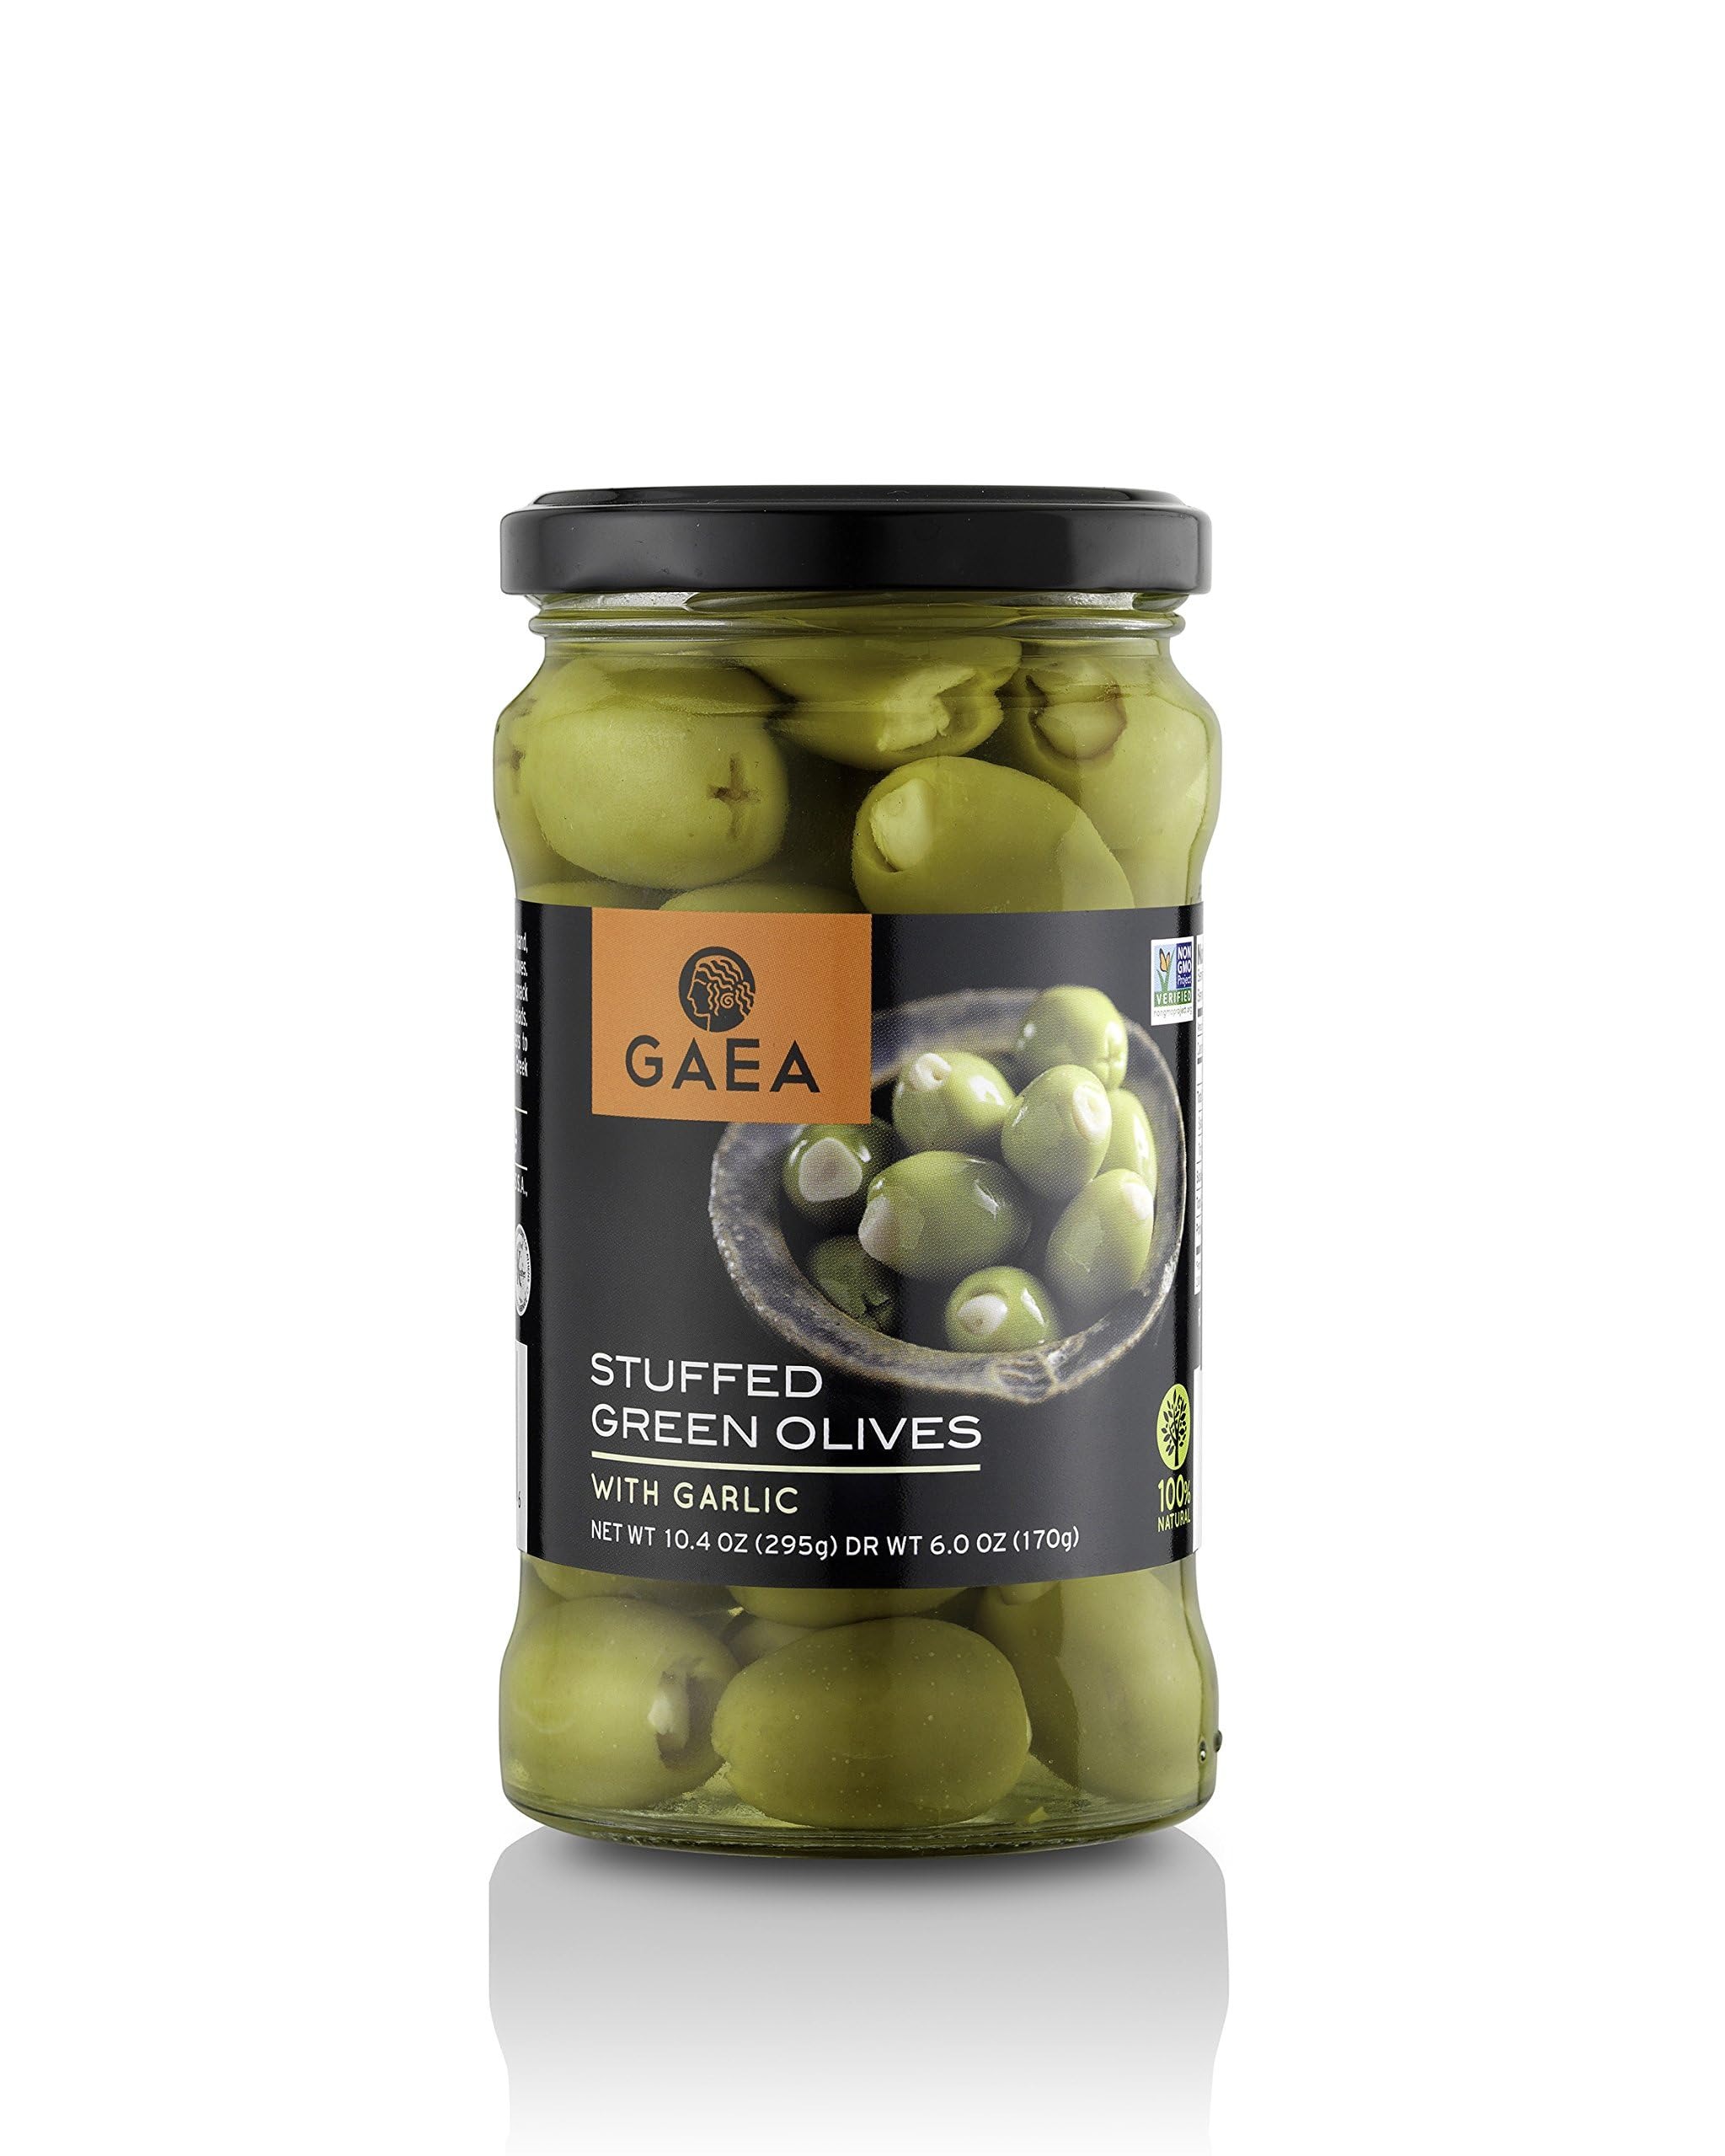
Item Name: Garlic Stuffed Green Olives, 10.4 oz (295 g), Gaea
Bullet Point 1: Olive Stfd Grn Garlic
Bullet Point 2: Grocery > Natural Grocery
Product Description: Upc: 607959-000176 olives, stuffed, garlic 8/6.2 oz by gaea natural or organic ingredients; specialty product ingredients: green olives,garlic,water,salt,vinegar
Value: 1.0
Unit: Ounce

Price: 6.74